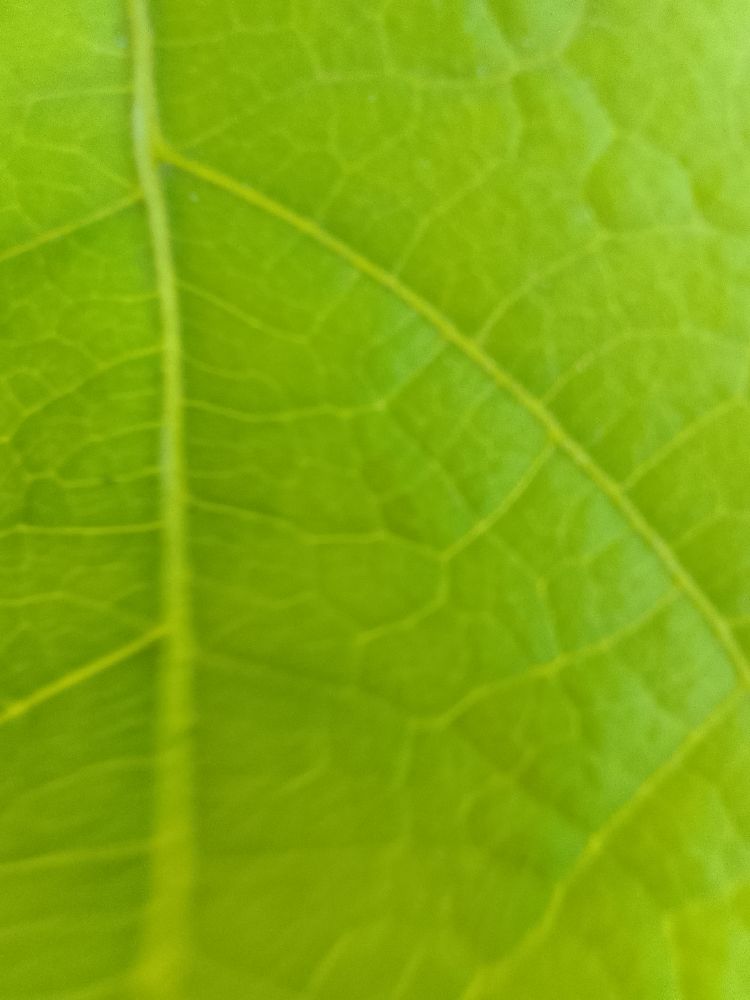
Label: healthy